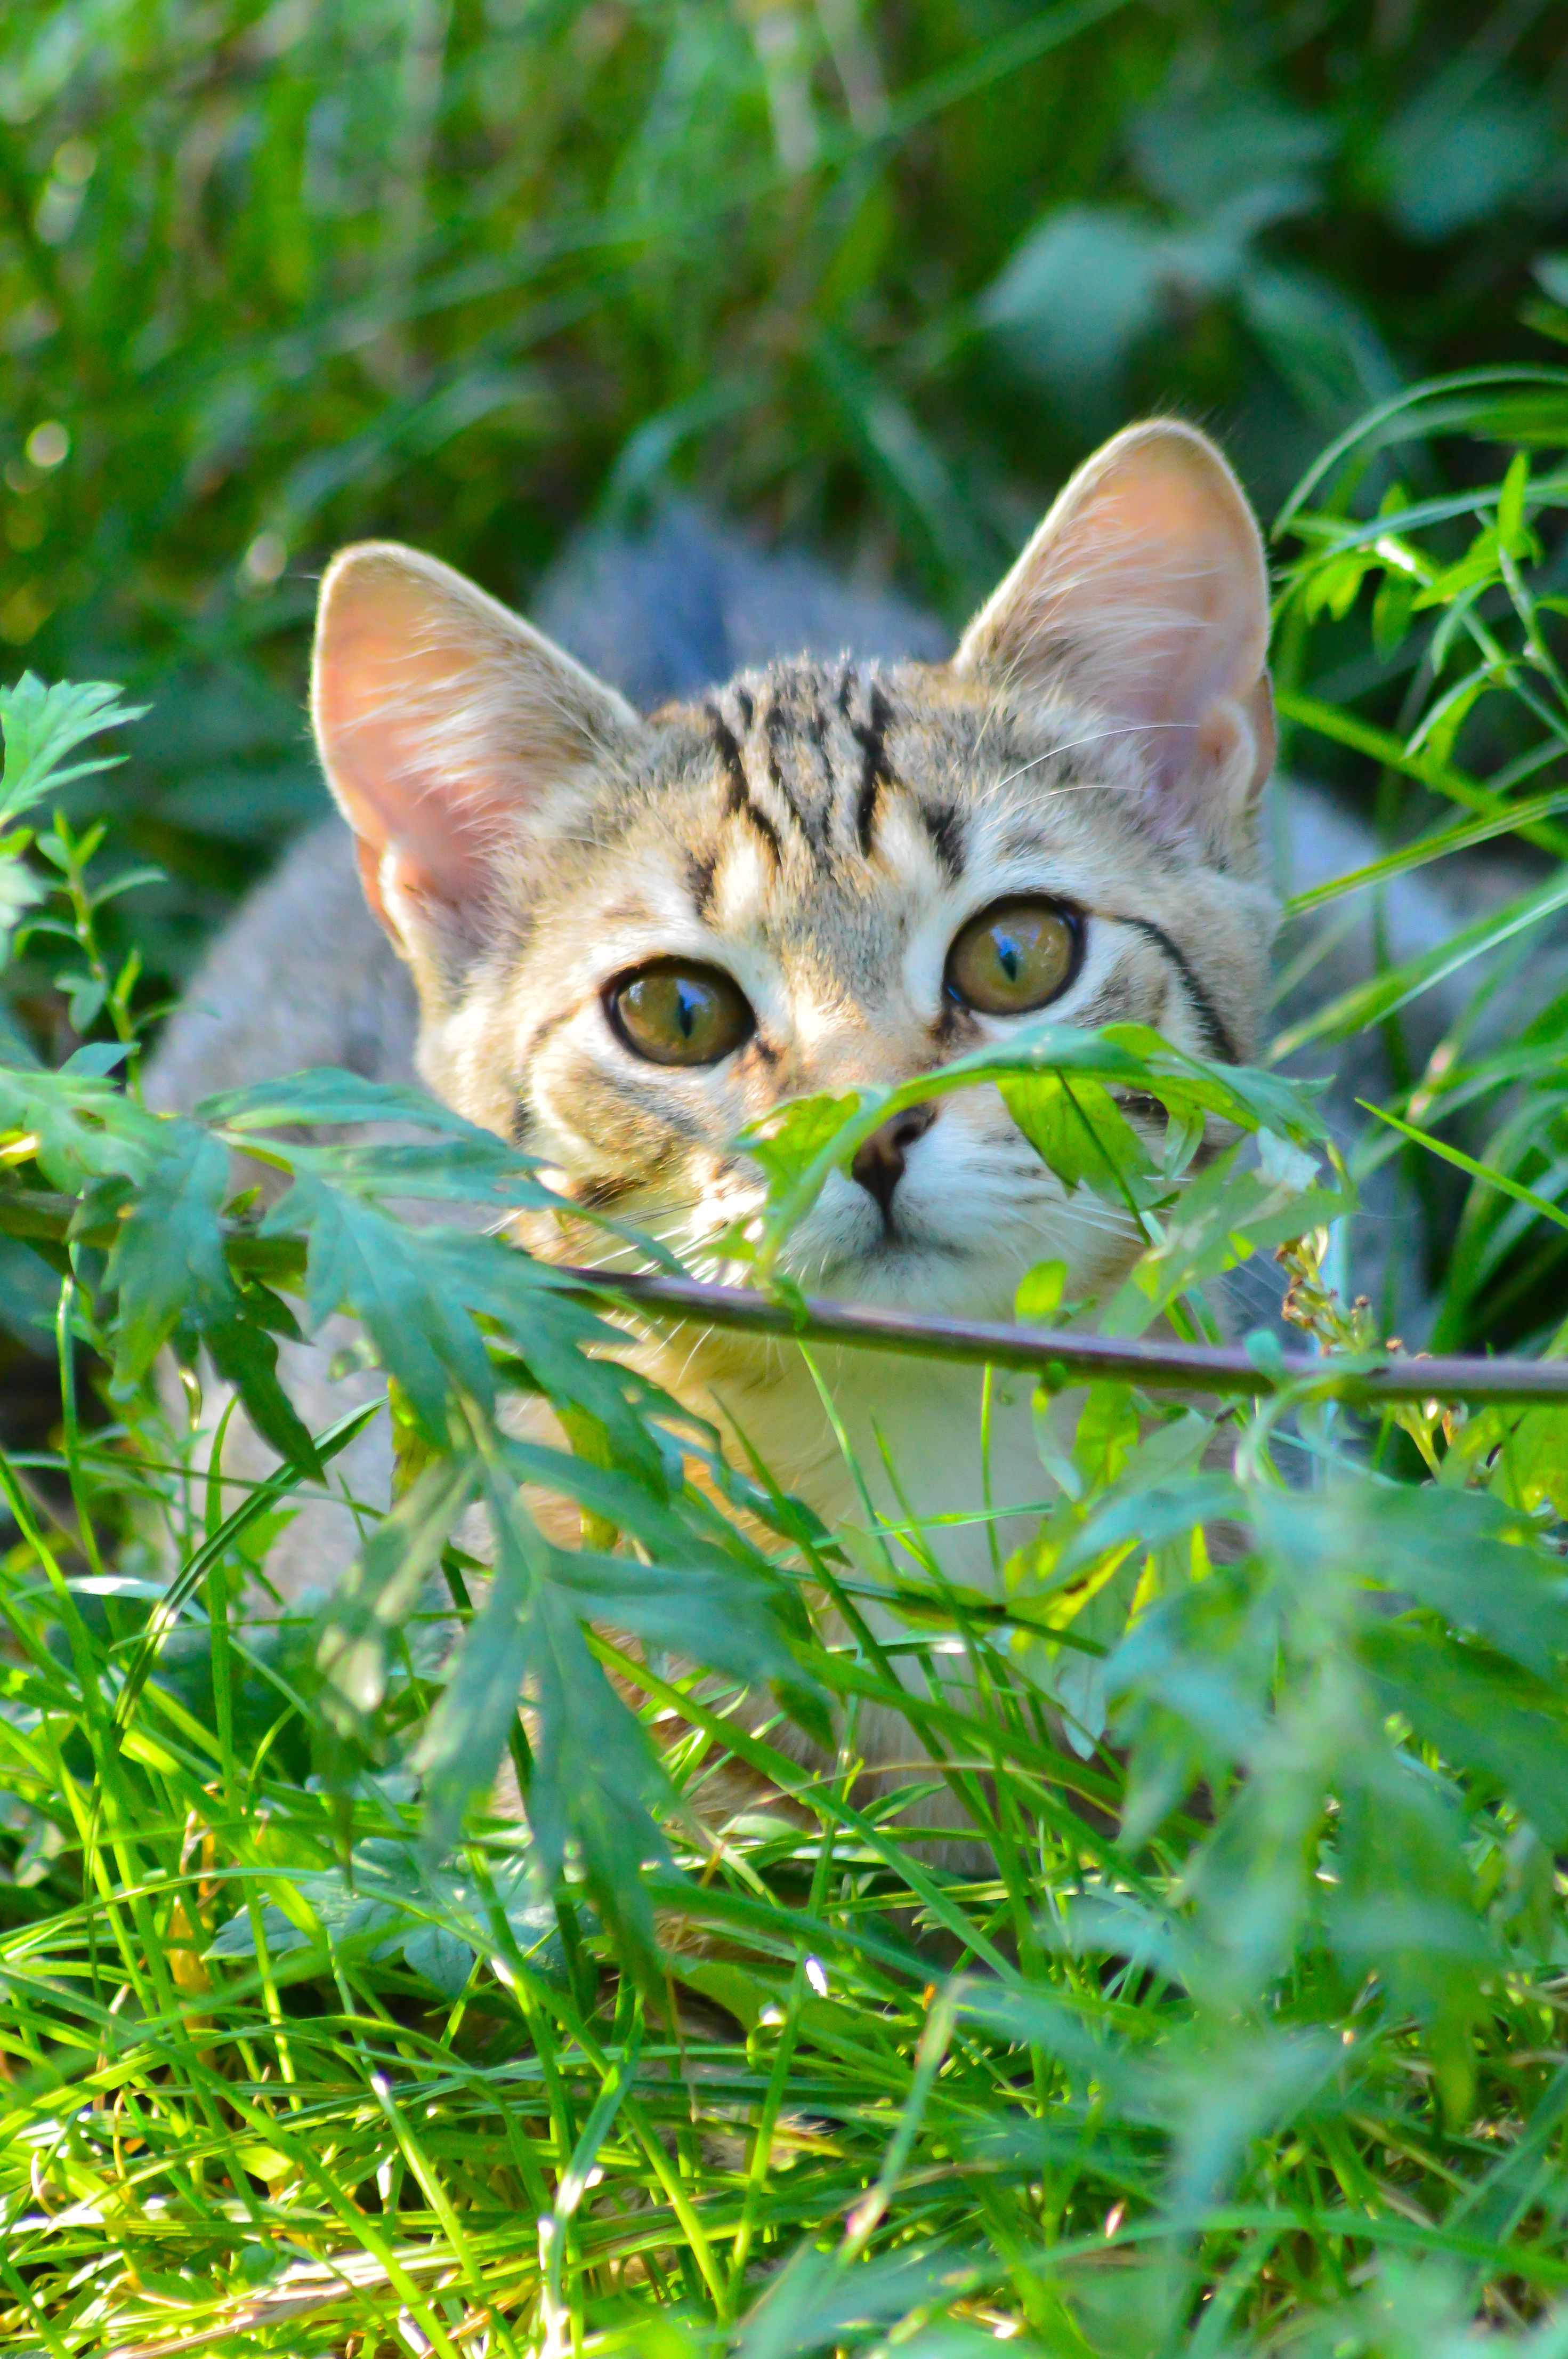
grass, flower, pet, green, kitten, cat, mammal, fauna, whiskers, animals, vertebrate, domestic cat, cat's eyes, bengal, animal welfare, wild cat, small to medium sized cats, cat like mammal